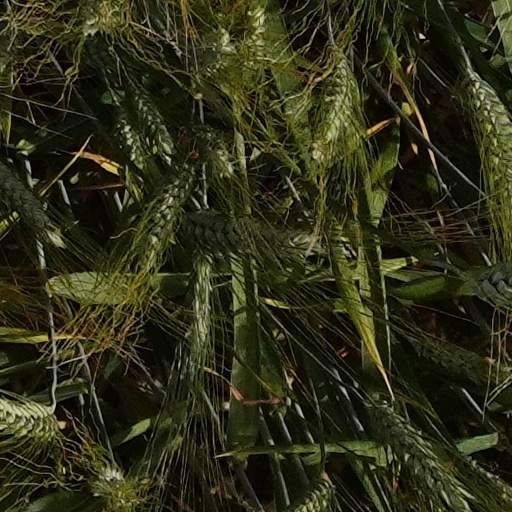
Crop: wheat